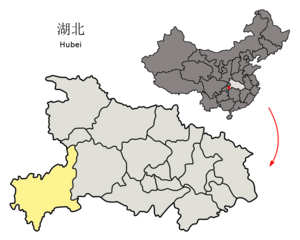
Enshi
Enshis beliggenhed i Hubei
Enshi er et kinesisk autonomt præfektur for minoritetsfolkene tujia og miao i provinsen Hubei i det centrale Kina. Præfekturet har et areal på 24.111 km², og en befolkning på 3.920.000 mennesker